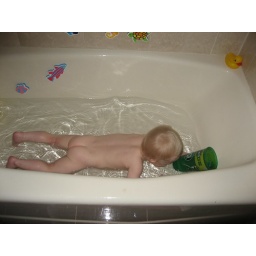
Face in the water practicing to go swimming in the ocean